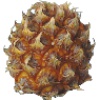
Label: Pineapple Mini 1